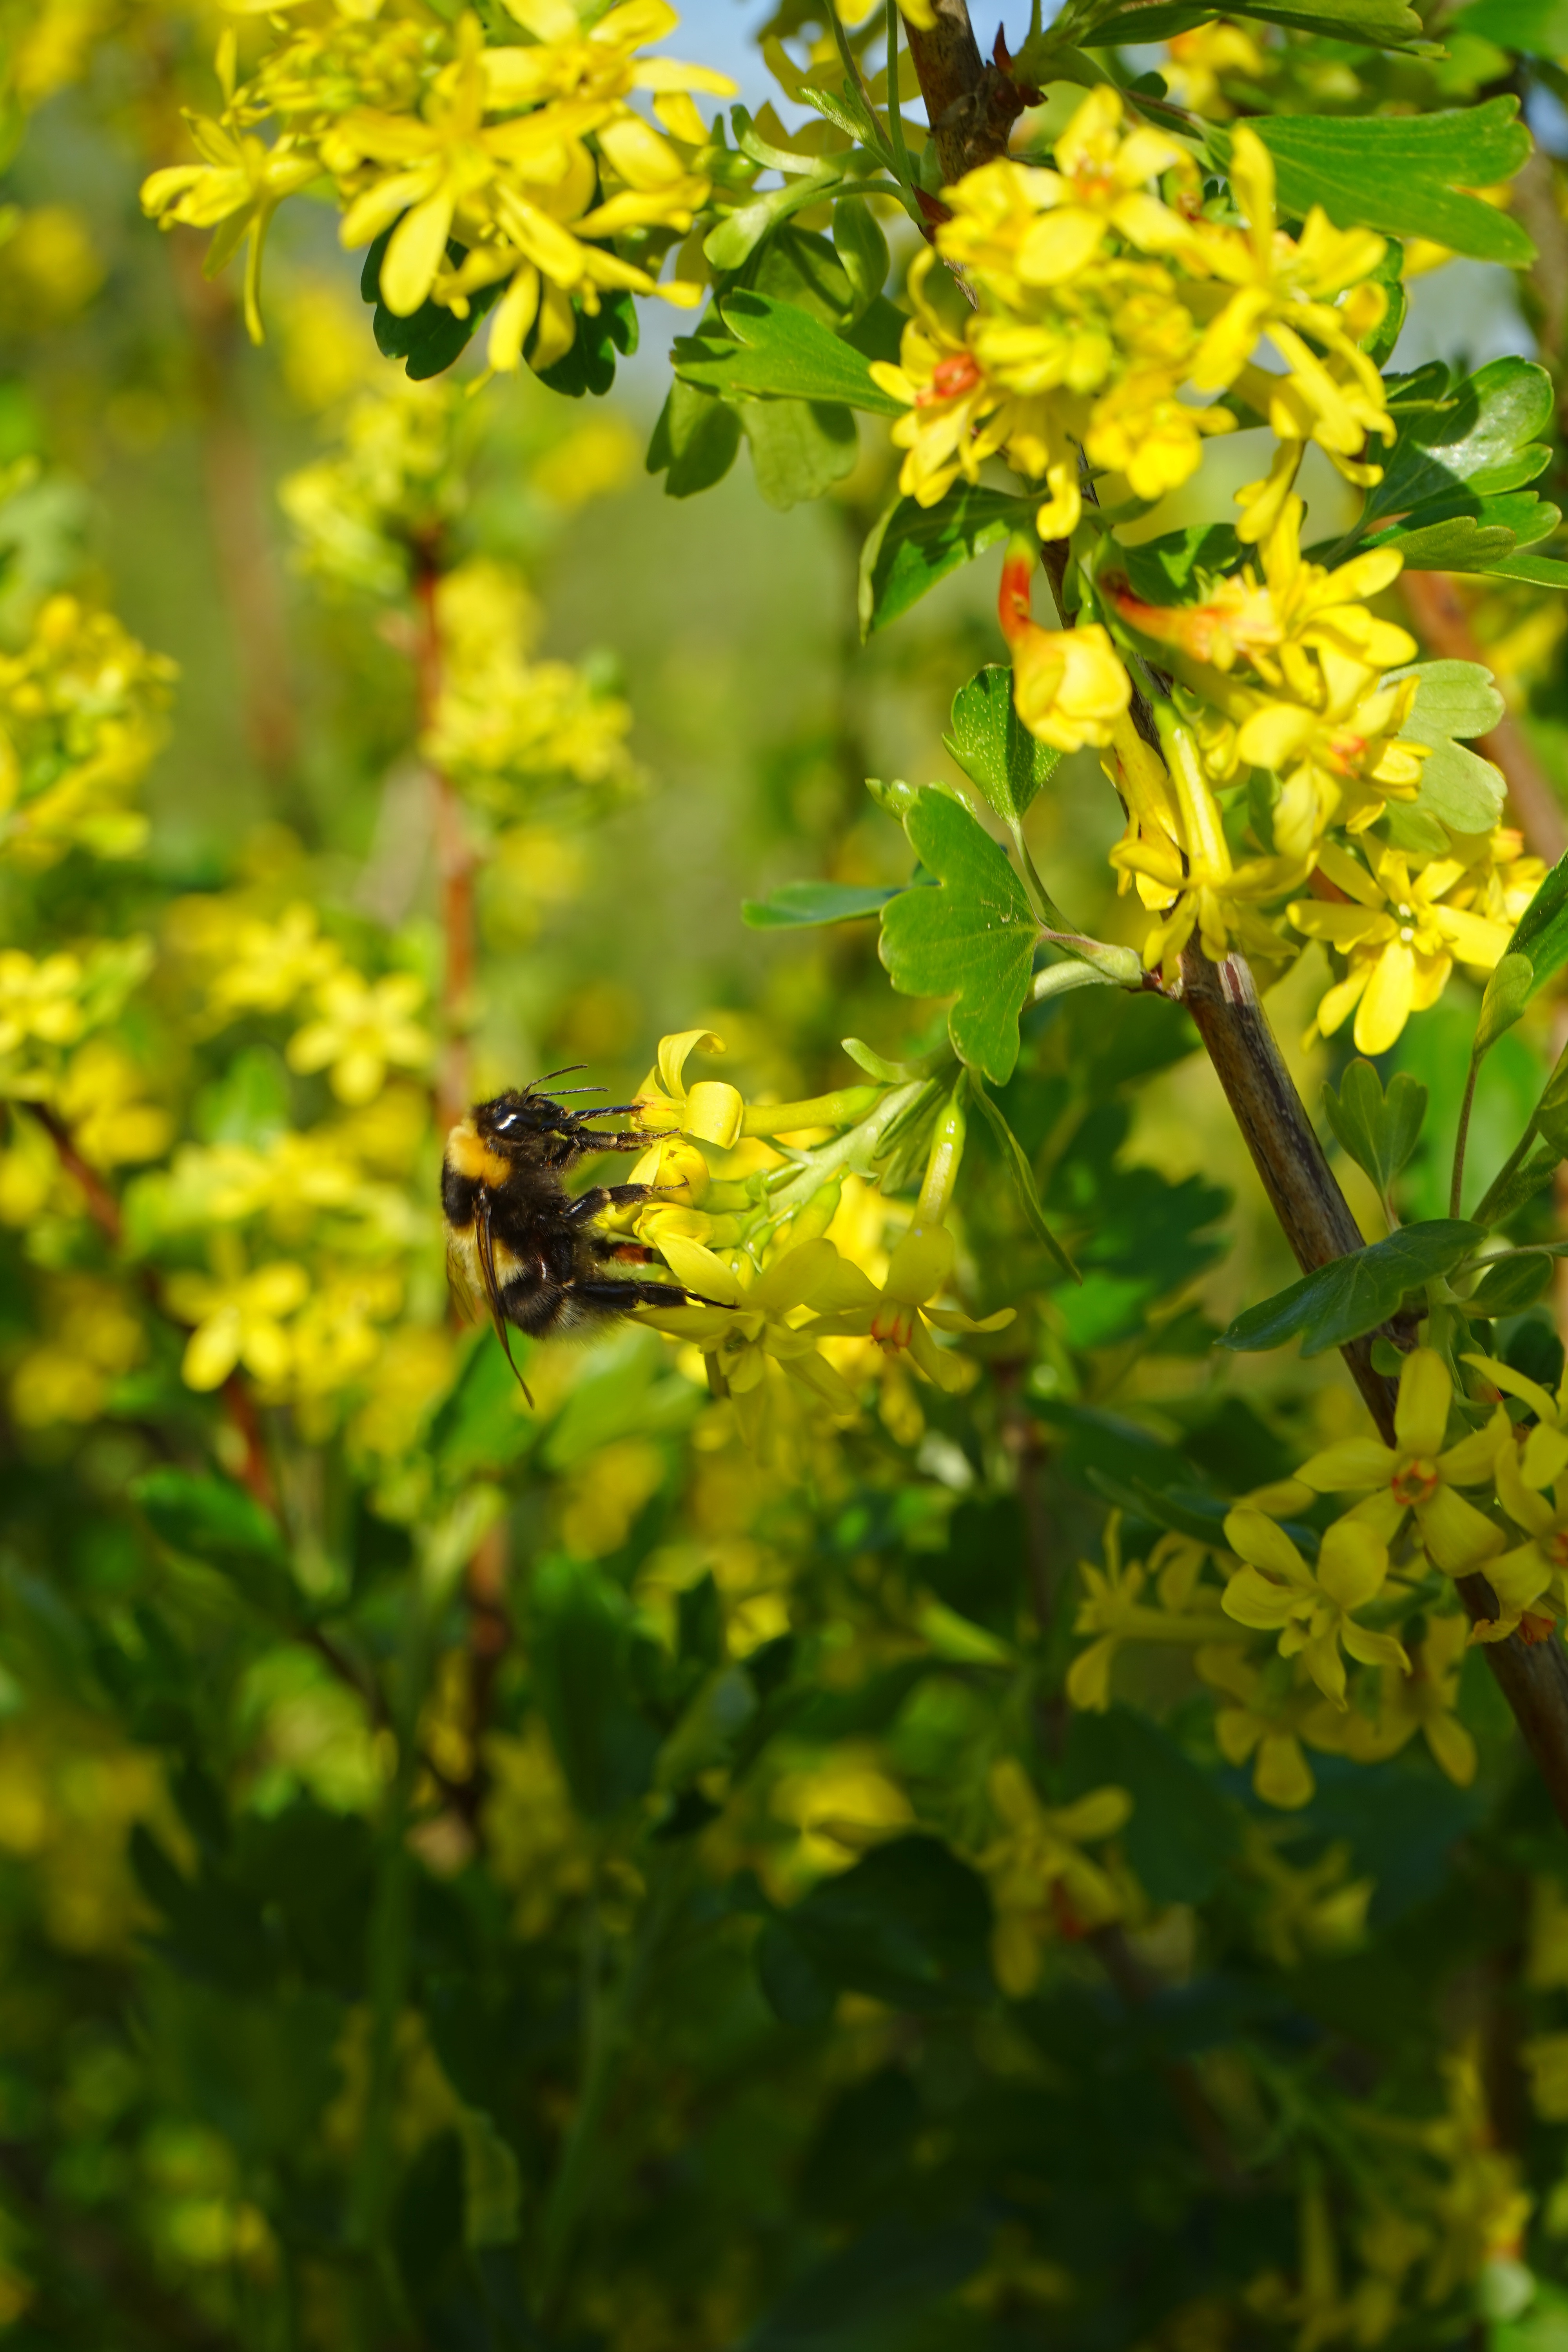
tree, nature, branch, blossom, plant, meadow, sunlight, leaf, flower, bush, green, produce, autumn, botany, yellow, flora, wildflower, flowers, shrub, bee, flowering plant, honey bee, currant, gooseberry greenhouse, ribes, land plant, ribes aureum, grossulariaceae